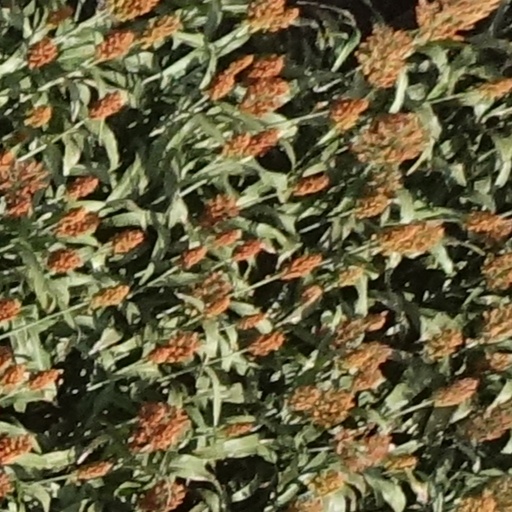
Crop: sorghum